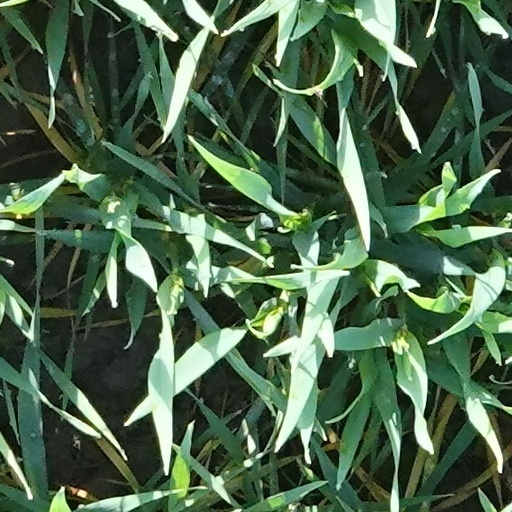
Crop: wheat